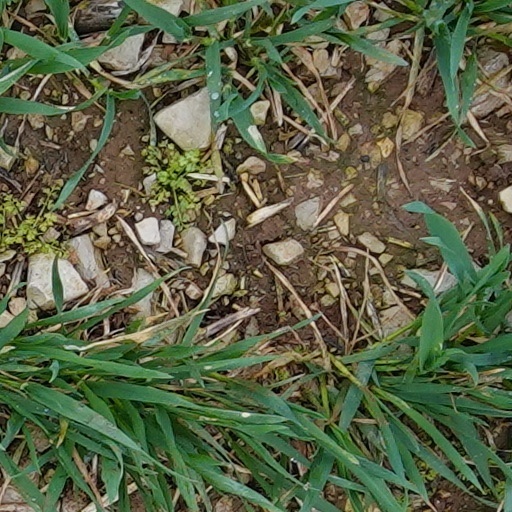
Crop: wheat